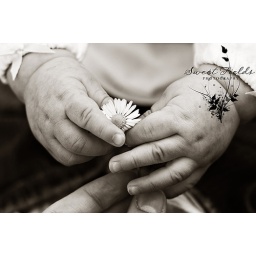
My daughter found this little flower during her first play in the grass of Spring.